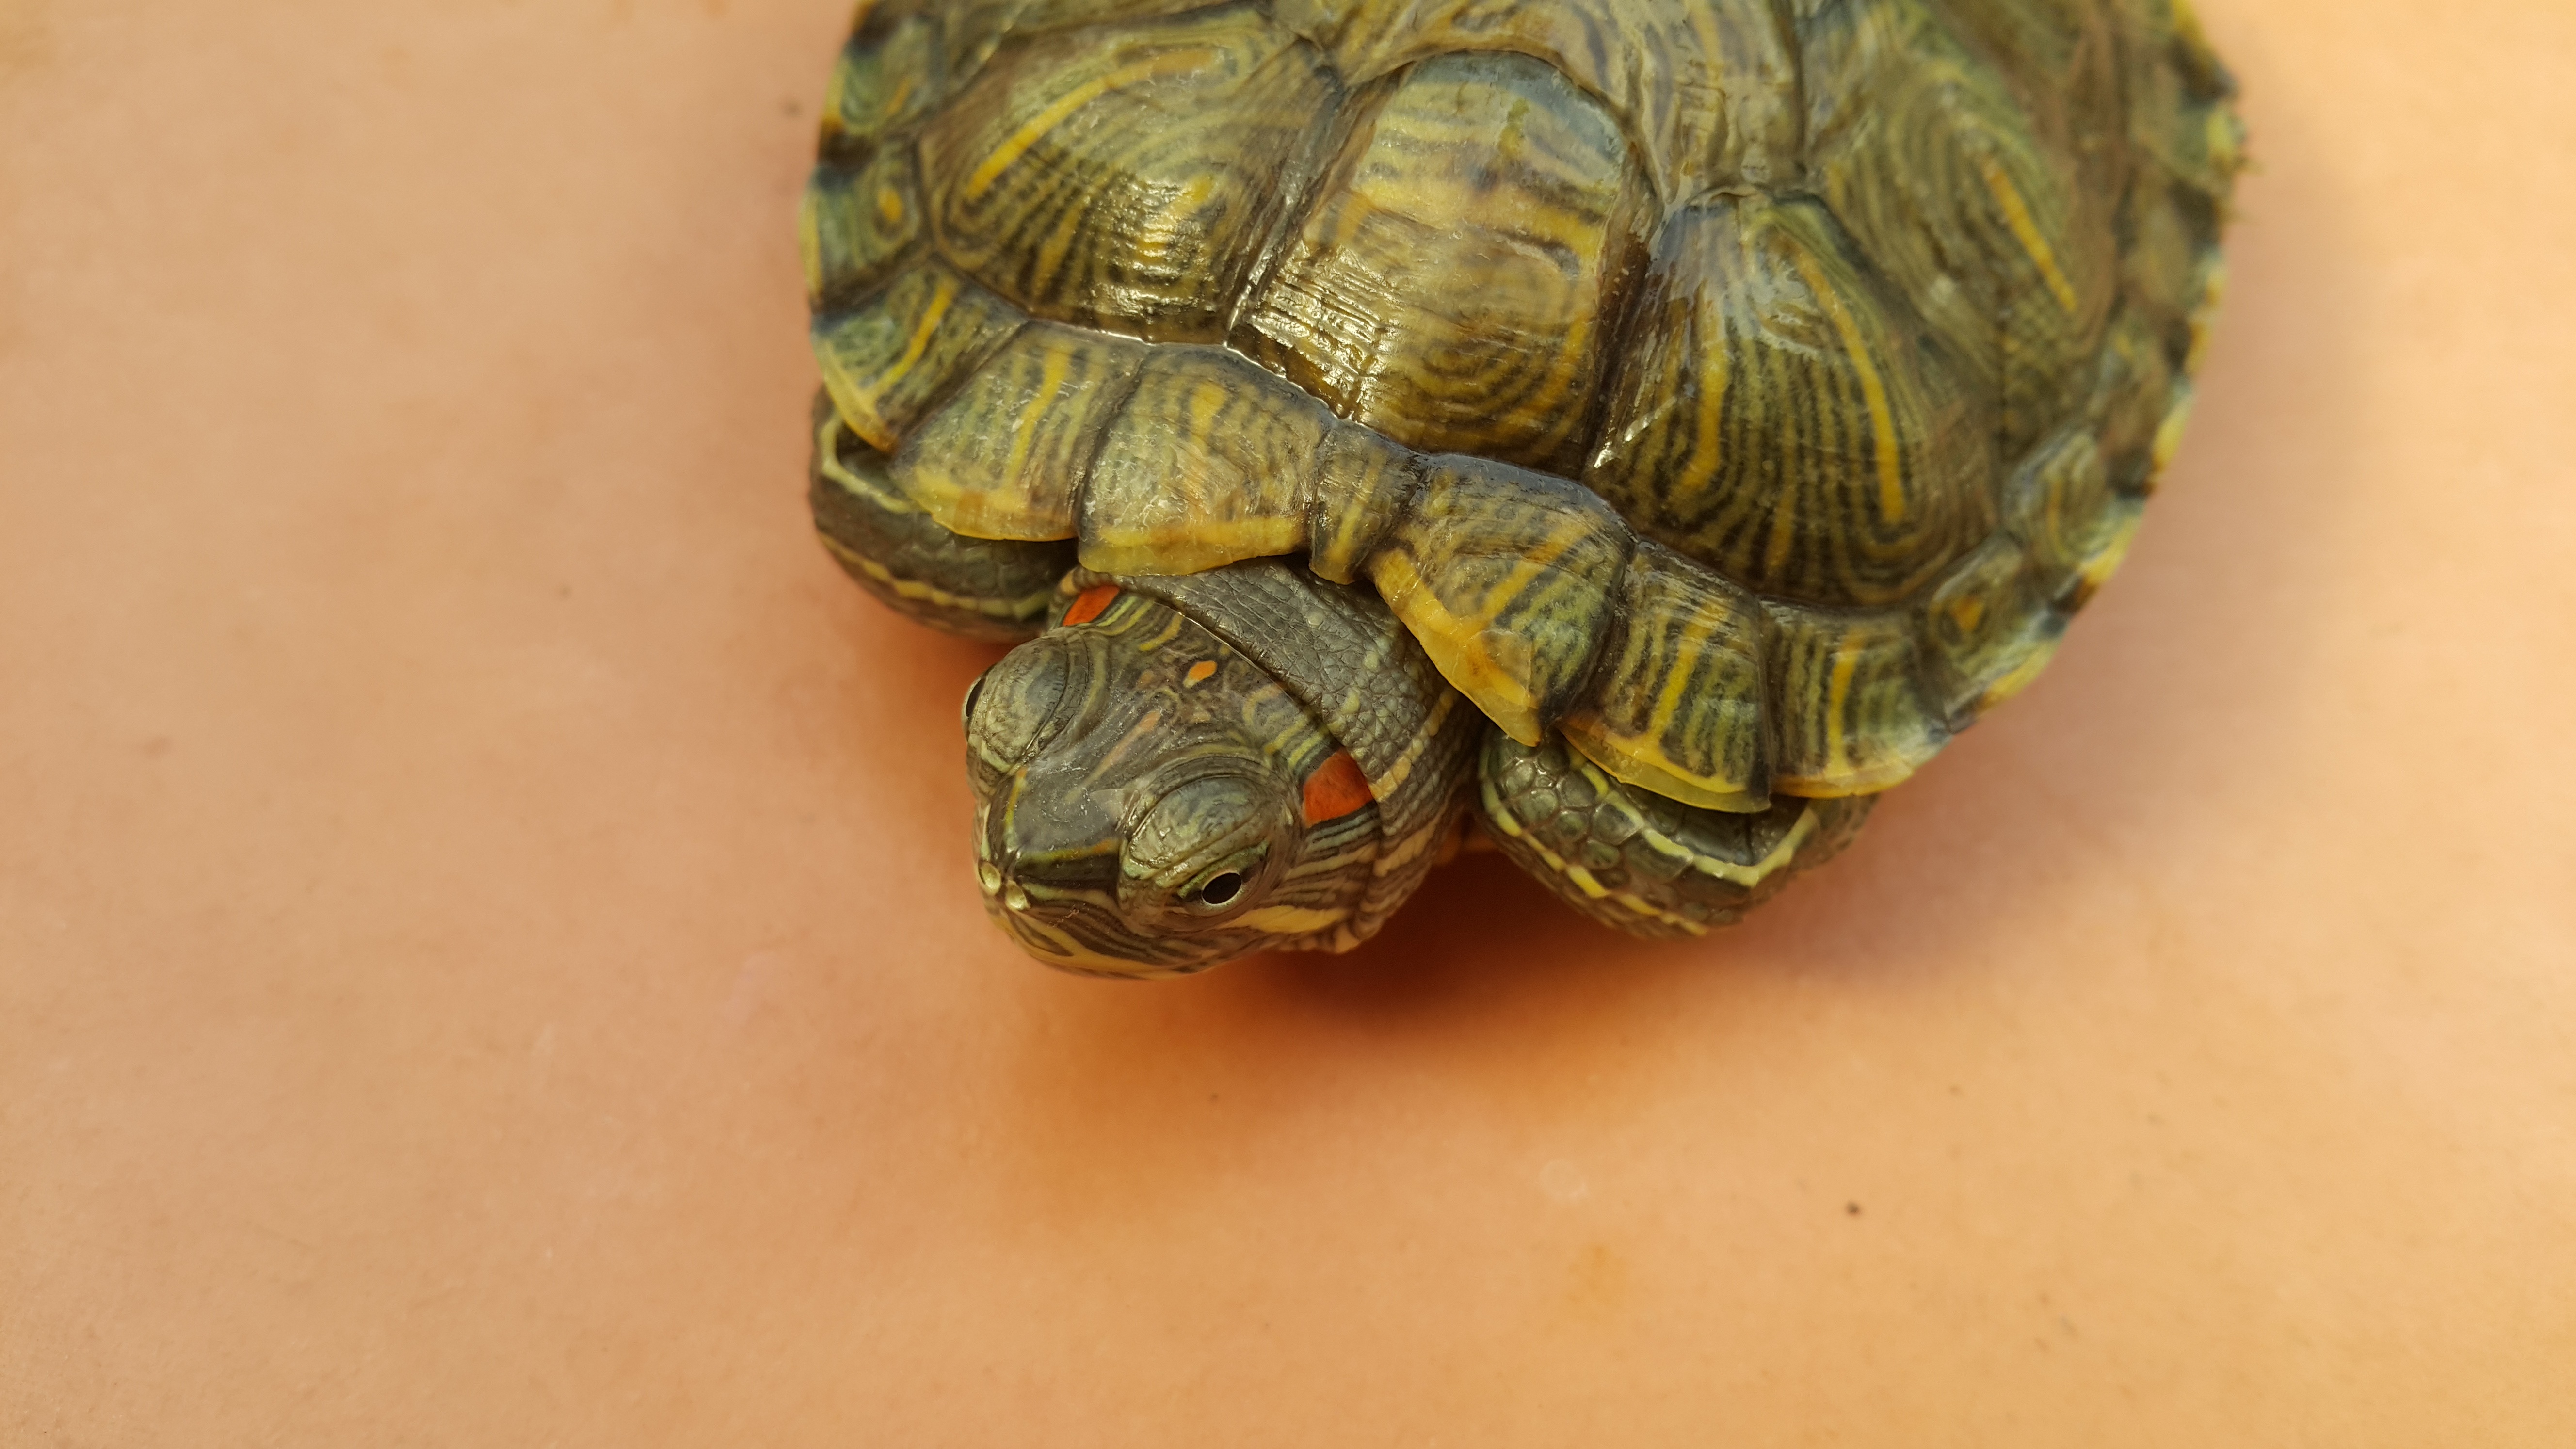
animal, green, turtle, reptile, fauna, close up, tortoise, vertebrate, box turtle, red eared slider, emydidae